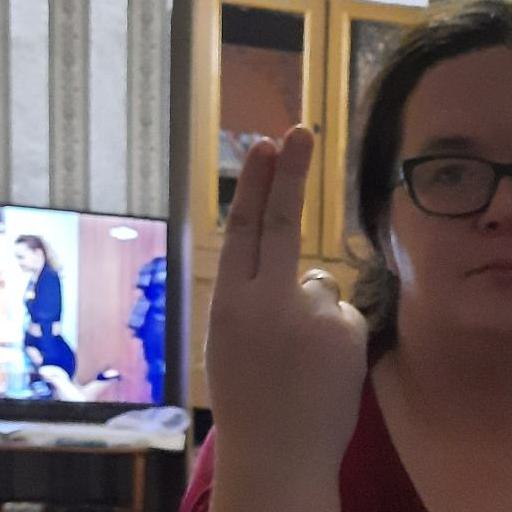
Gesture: two_up_inverted